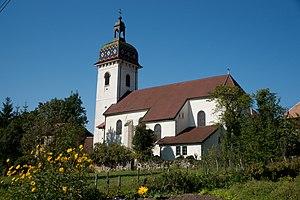
L'église d'Aubonne dans le Doubs, France.
Aubonne est une commune française située dans le département du Doubs, en région Bourgogne-Franche-Comté.